Henry I of England

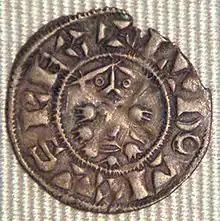
Denier coin of Henry's rival, Louis VI of France

Henry's network of allies in Normandy became stronger during 1103. He arranged the marriages of his illegitimate daughters Juliane and Matilda to Eustace of Breteuil and Rotrou III, Count of Perche, respectively, the latter union securing the Norman border. Henry attempted to win over other members of the Norman nobility and gave other English estates and lucrative offers to key Norman lords. Duke Robert continued to fight Robert of Bellême, but the Duke's position worsened, until by 1104, he had to ally himself formally with Bellême to survive. Arguing that the Duke had broken the terms of their treaty, the King crossed over the Channel to Domfront, where he met with senior barons from across Normandy, eager to ally themselves with him. He confronted the Duke and accused him of siding with his enemies, before returning to England.